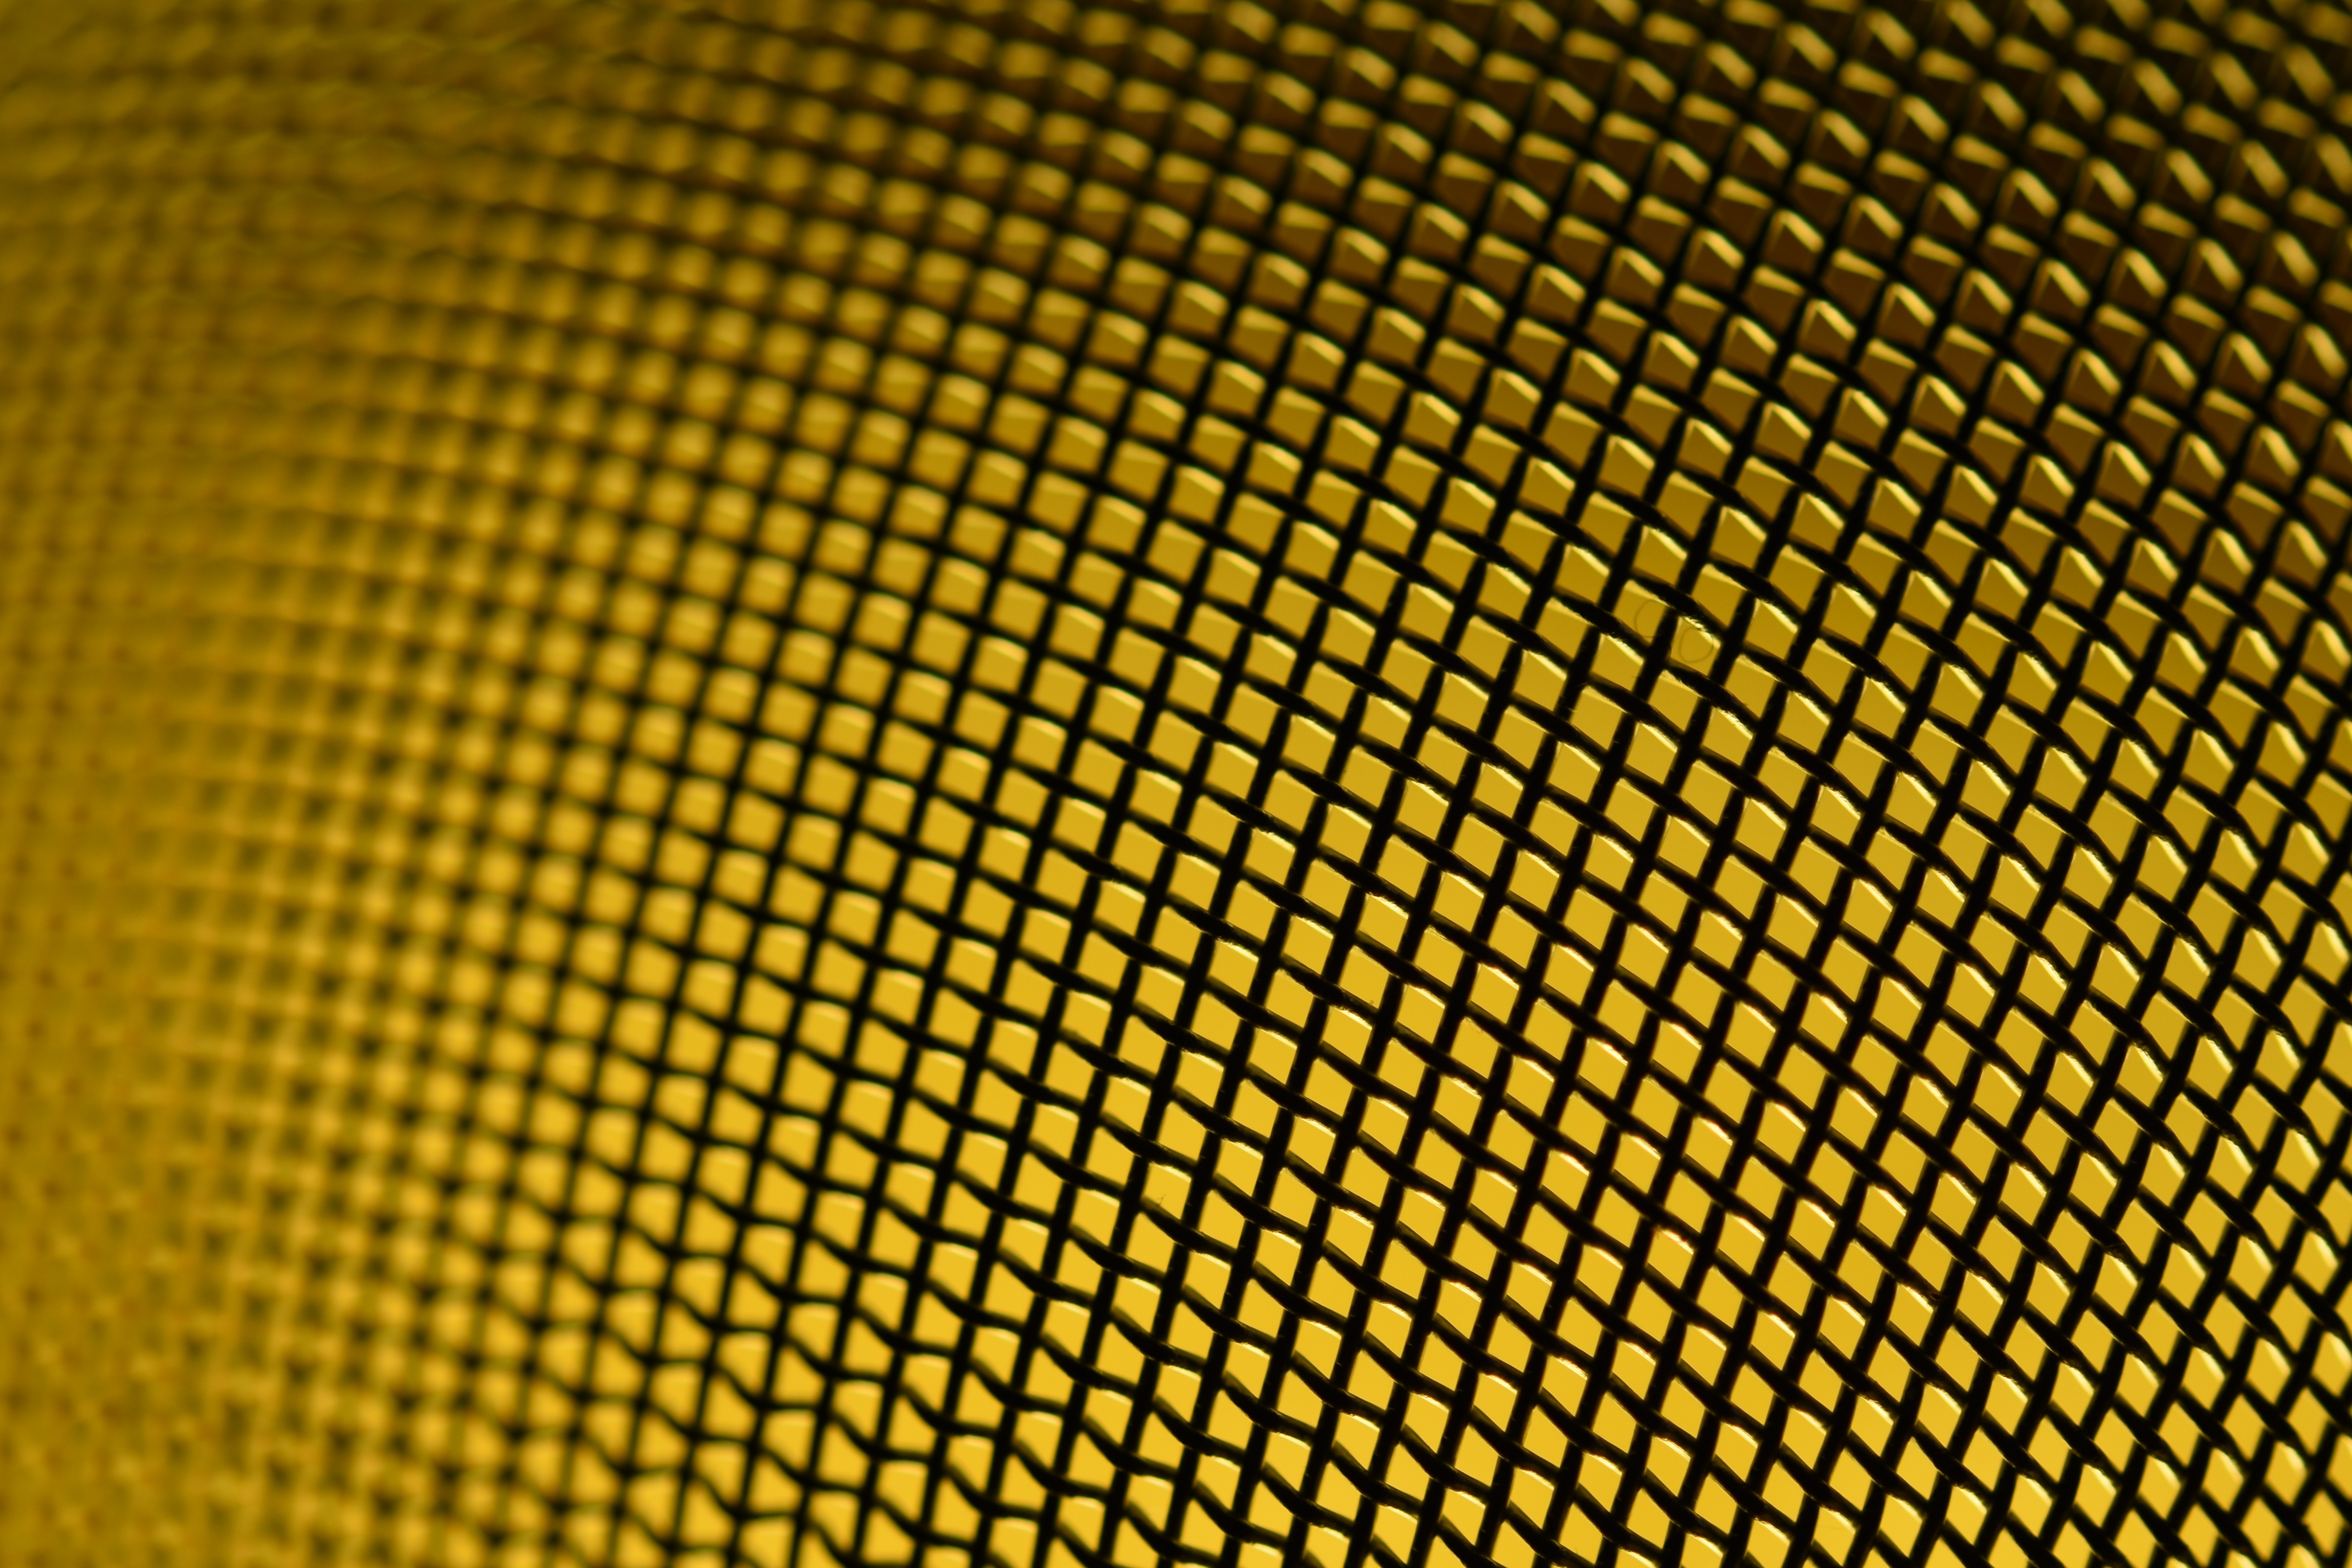
abstract, structure, texture, pattern, line, yellow, lighting, material, circle, font, art, background, gold, design, net, bright, mesh, grid, connection, shape, knot, network, colander, metal frame, sieve, computer wallpaper